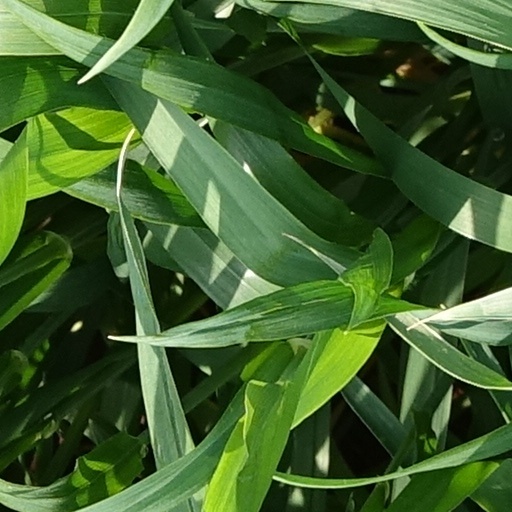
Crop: wheat